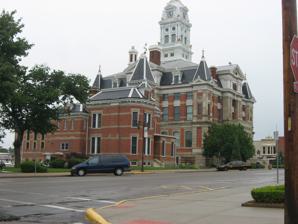
Building: Henry County Sheriff's Residence and Jail
Country: United States of America
Year built: 1882
Historic government building in Ohio, United States United States historic place Henry County Sheriff's Residence and Jail U.S. National Register of Historic Places Side of the building, with the county courthouse behind Show map of Ohio Show map of the United States Location 123 E. Washington St., Napoleon , Ohio Coordinates 41°23′29″N 84°7′25″W / 41.39139°N 84.12361°W / 41.39139; -84.12361 Area 1 acre (0.40 ha) Built 1882 Architect D.W. Gibbs Architectural style Second Empire , Gothic Revival NRHP reference No. 81000439 Added to NRHP June 24, 1981 The Henry County Sheriff's Residence and Jail is a government building in Napoleon , Ohio , United States .  Built in 1882 to a design by architect D.W. Gibbs, the residence-and-jail is located adjacent to the Henry County Courthouse in the city's downtown. Structure On November 9, 1879, a fire destroyed the previous Henry County Courthouse.  Within three months, the county had secured the approval of the Ohio General Assembly to issue bonds to pay for the construction of a new courthouse, sheriff's house, and jail. The jail side of the resulting brick building, designed to be fireproof , was built to separate male prisoners from female prisoners and young inmates from elderly inmates.  Its twelve iron cells are connected by sixty feet of concrete-floored corridors.  A report prepared by a state humanitarian board in 1913 observed that the building was equipped with electricity and hot and cold running water; maintenance of the jail and provision of food for its inmates was the responsibility of the sheriff.  Some prisoners in Henry County were housed separately: many smaller jails, ranging in capacity from one cell to four cells, were maintained by the villages of the county. End of the jail Into the 1980s, the sheriff's house and jail retained a great degree of integrity; it was listed on the National Register of Historic Places on June 24, 1981, in recognition of its architectural significance.  The late 1980s saw a conversion in the building's purpose: by this time, increasing crime rates had led to overcrowding at many jails in northwestern Ohio.  In early 1989, officials from five northwestern Ohio counties and the city of Toledo agreed to create a single regional jail complex.  Because Henry County was part of this consortium , the 1882 building ceased to be used for detention purposes; instead, it was converted into offices for the sheriff's department, a call center for the county's 9-1-1 system, and office space for other county agencies. Today, the jail remains the location of the sheriff's office. References